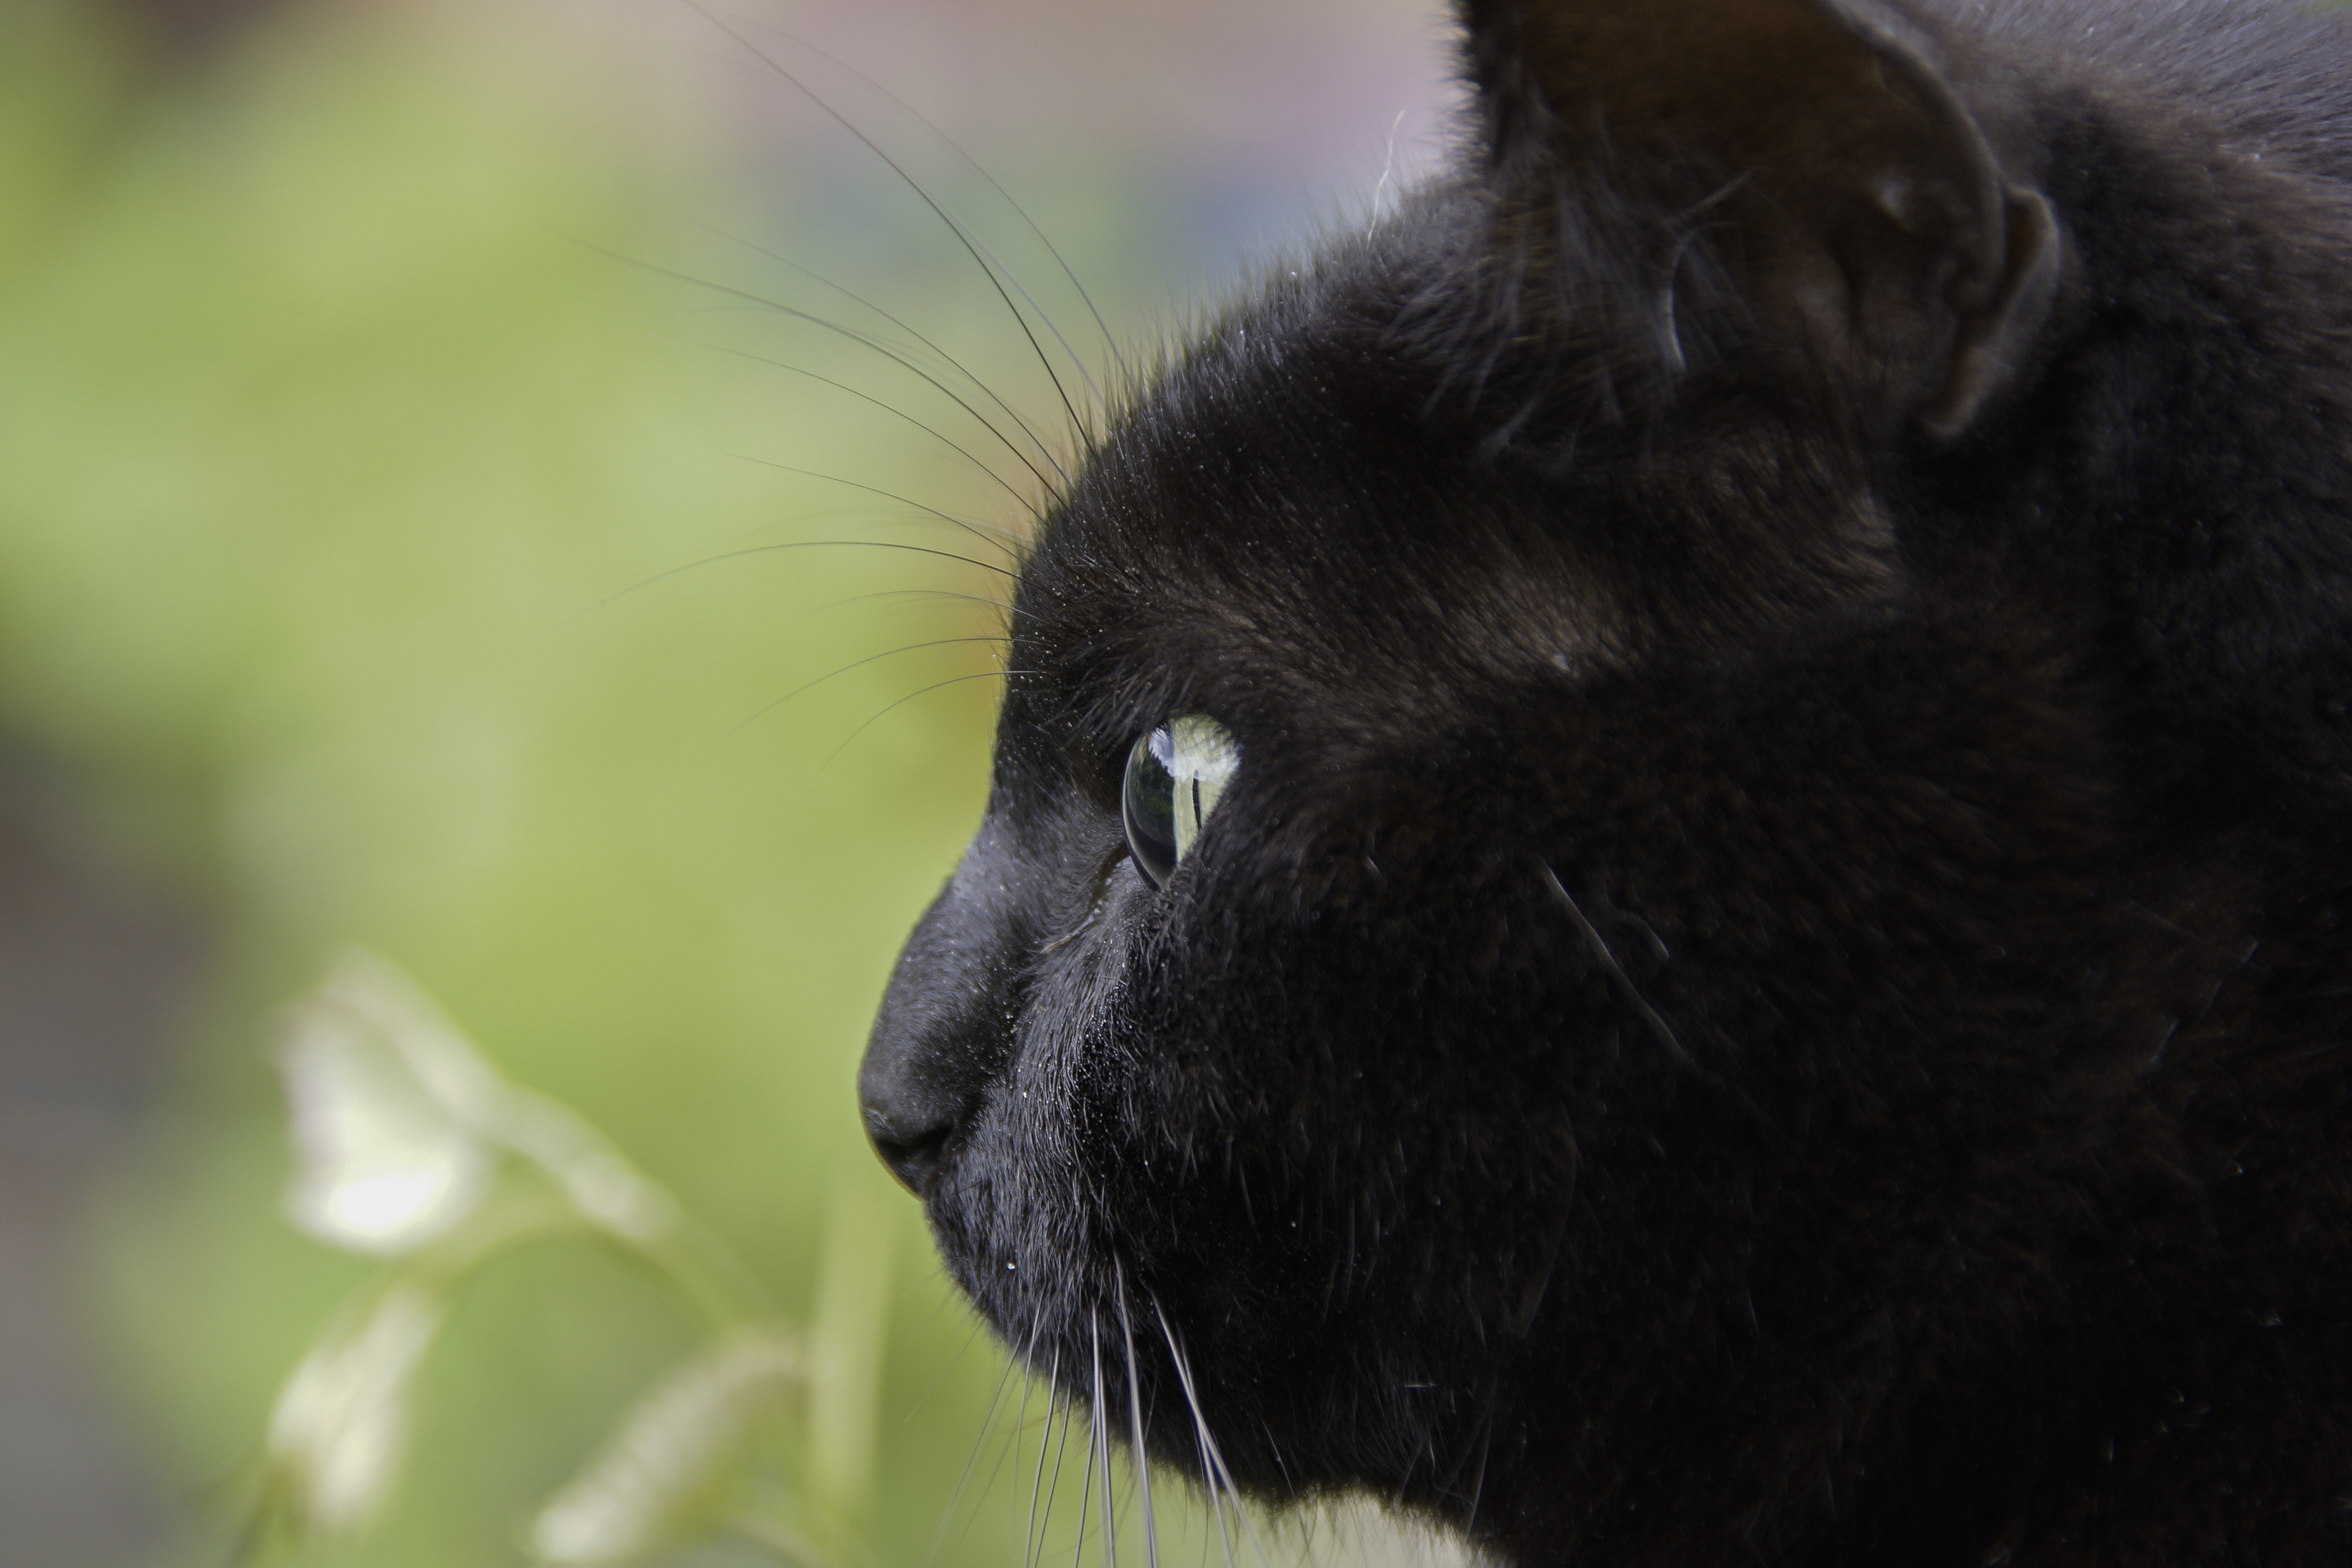
photo, wildlife, cat, mammal, black cat, fauna, rabbit, close up, cats, nose, whiskers, snout, eye, animals, vertebrate, gatos, a77, g, ggl1, gaby1, xovesphoto, animales, sonya77, 18250, tamron18250mm, gphoto, gabrielcoru a, small to medium sized cats, cat like mammal